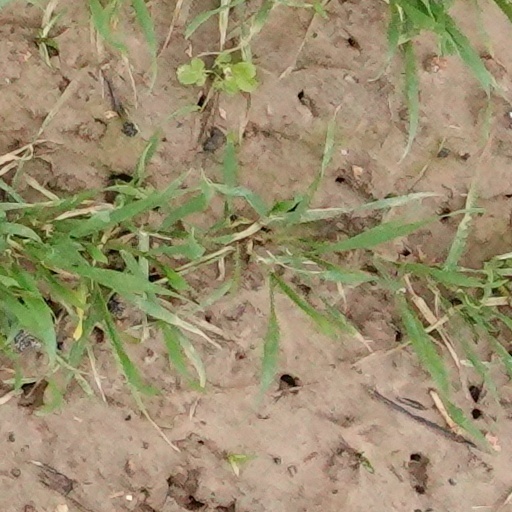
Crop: wheat